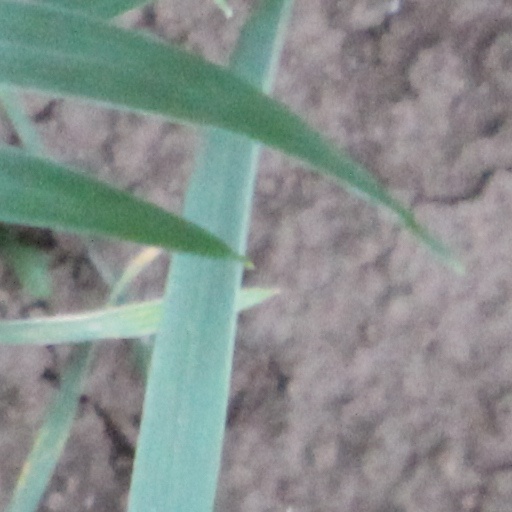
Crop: wheat